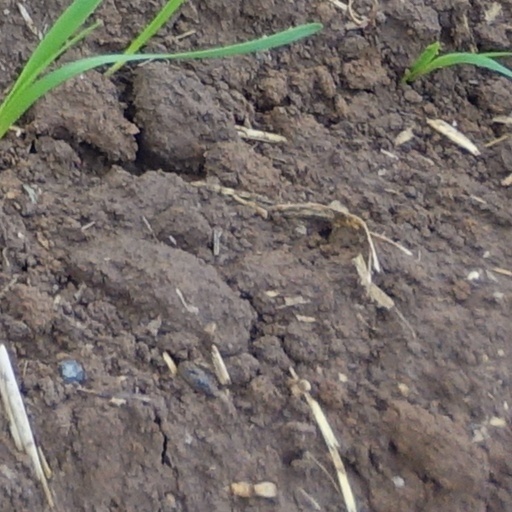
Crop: wheat